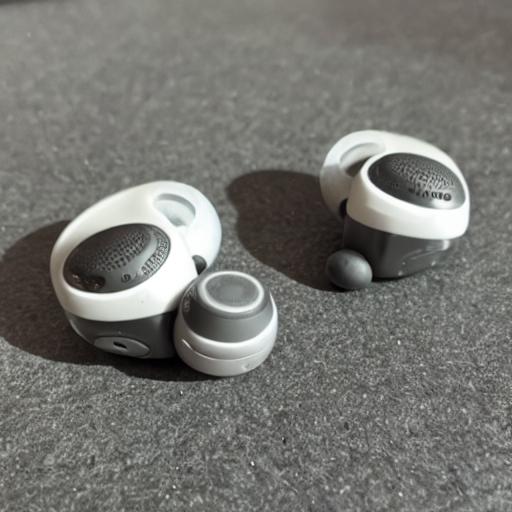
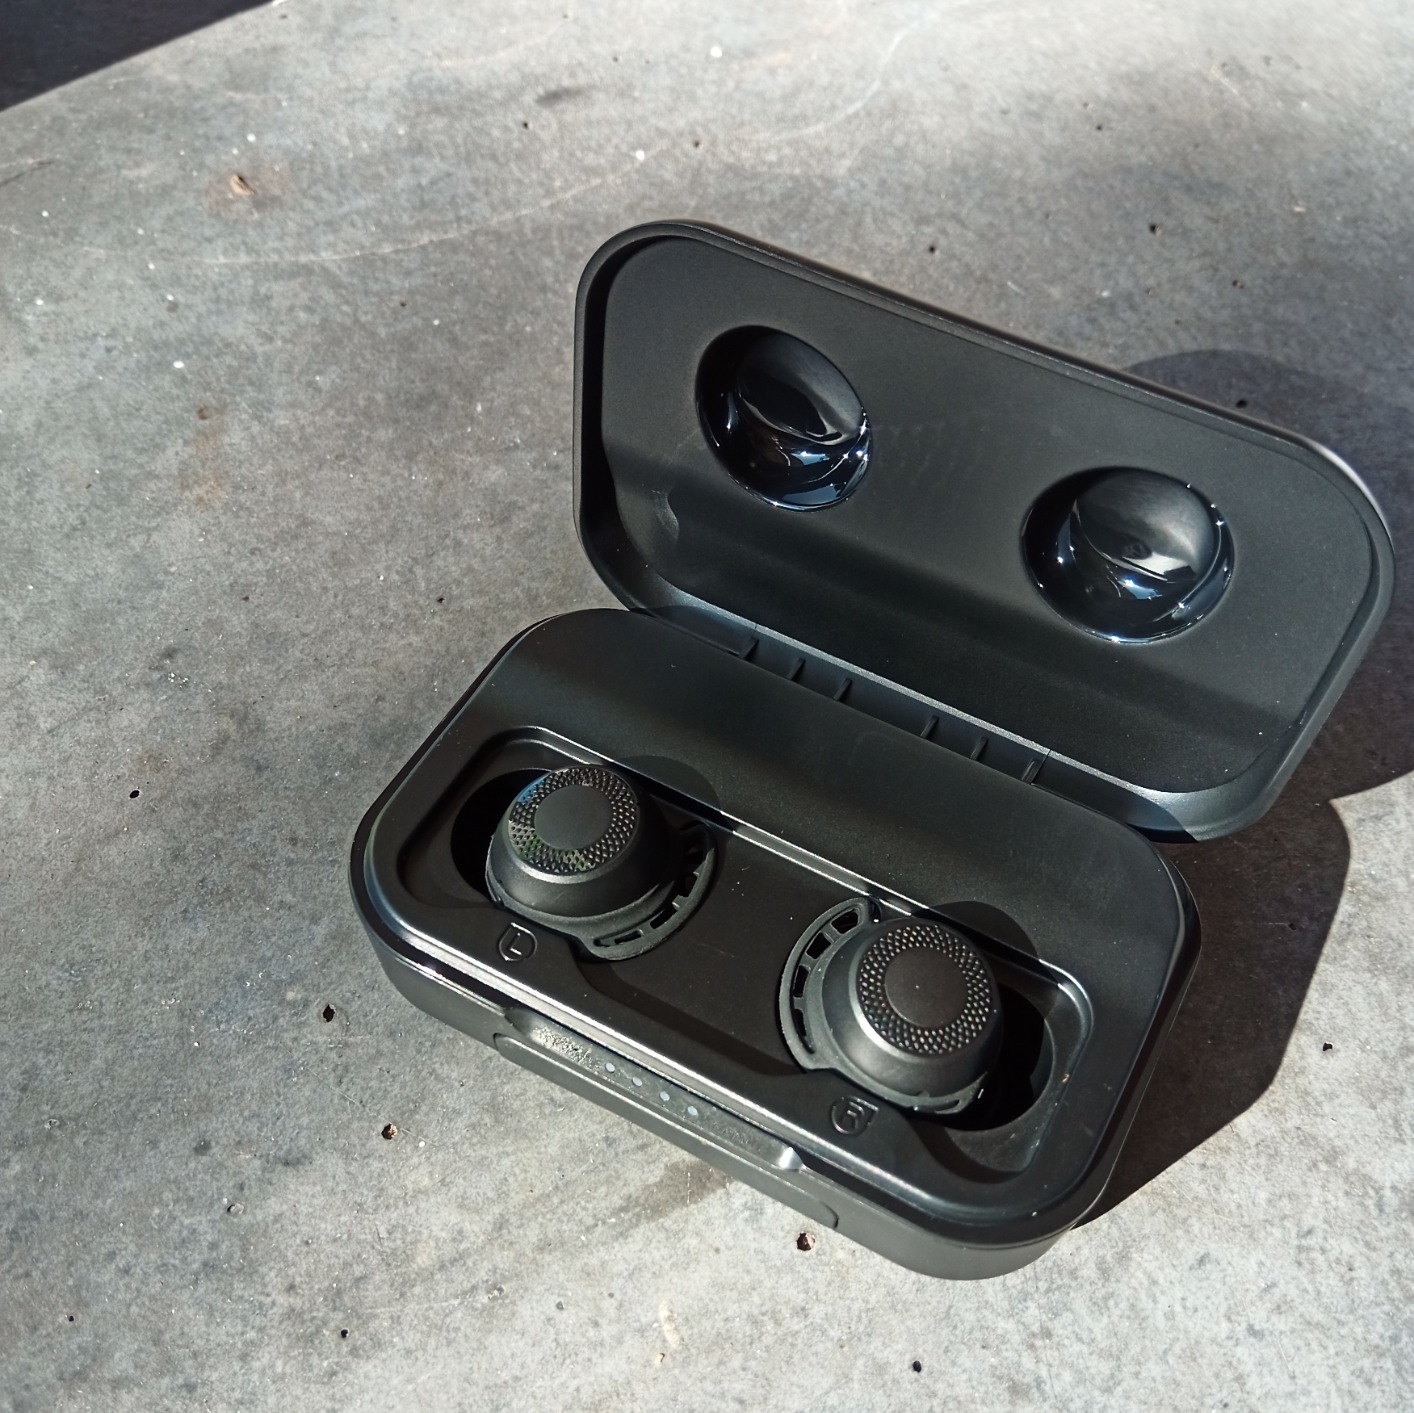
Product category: earbuds
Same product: no